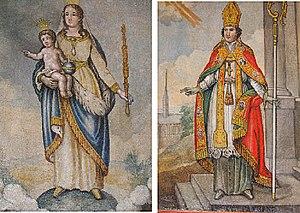
Bannière double face découverte dans la sacristie et représentant St Paterne et une Vierge à l'enfant en majesté
Bellou-sur-Huisne est une ancienne commune française, située dans le département de l'Orne en région Normandie. Le 1ᵉʳ janvier 2016, elle a fusionné au sein de Rémalard en Perche, regroupement de trois communes voisines : Bellou-sur-Huisne, Rémalard et Dorceau.